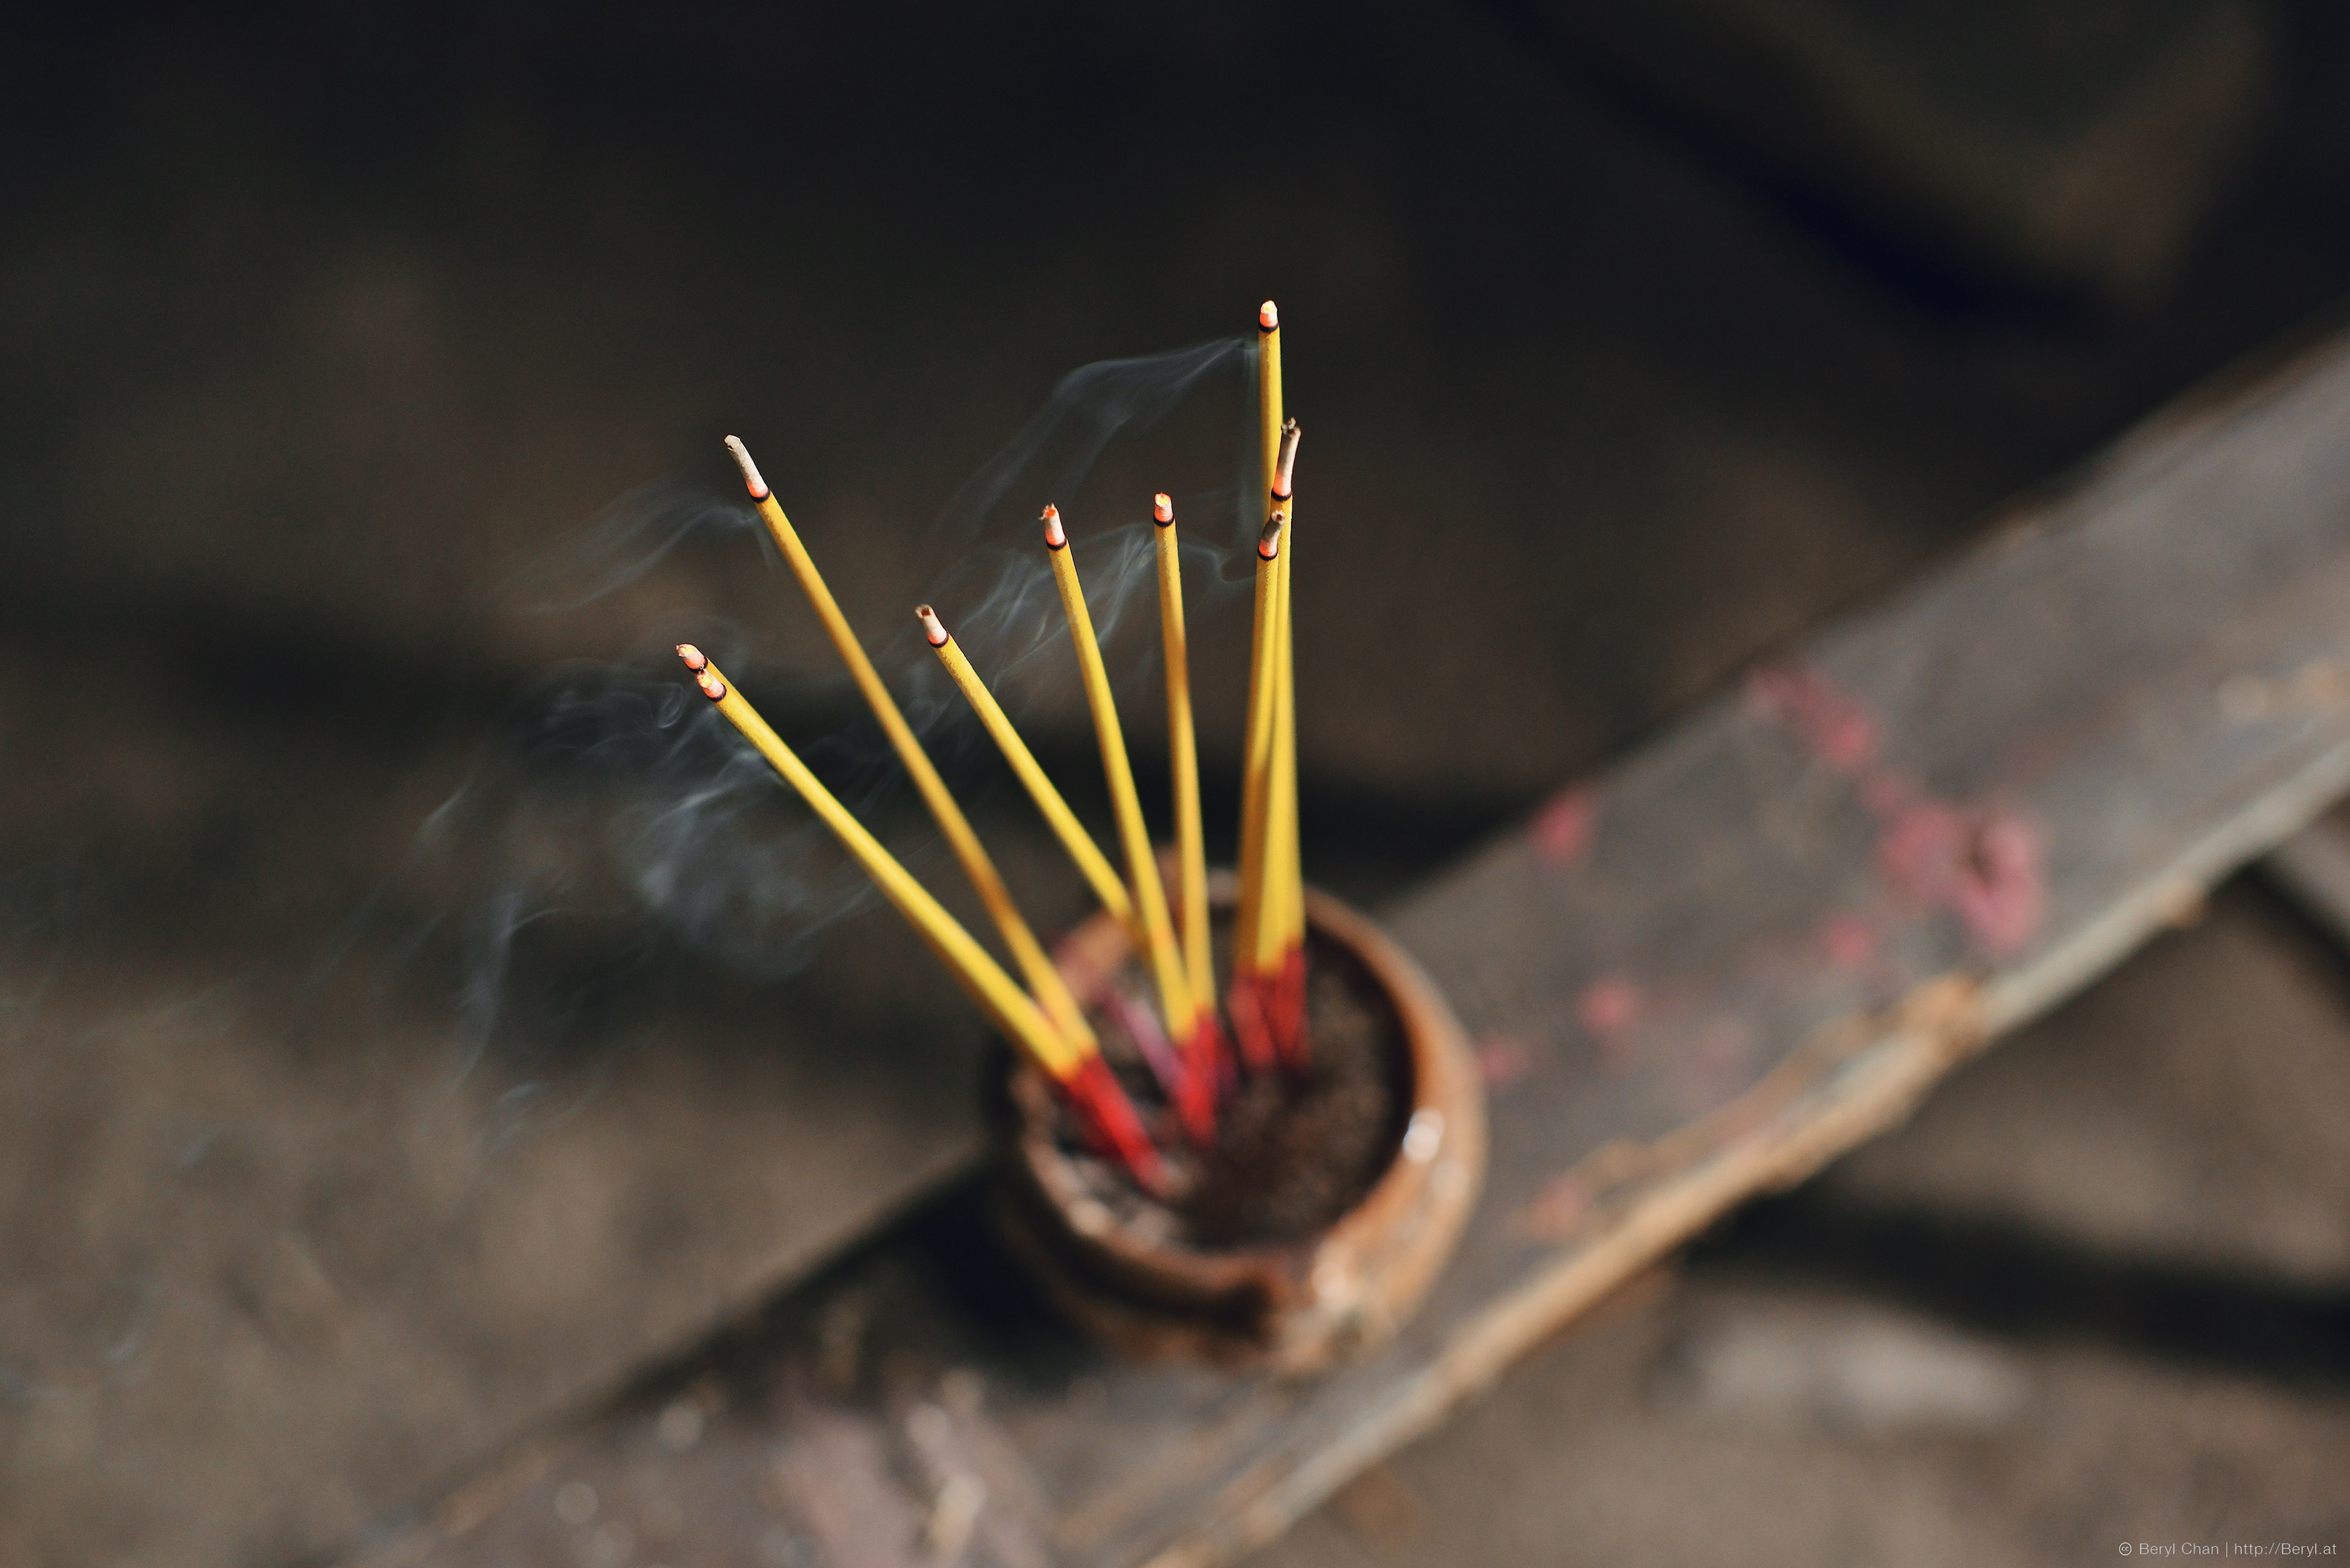
nature, bokeh, abstract, wood, photography, leaf, flower, smoke, dslr, red, color, soil, nikon, close up, 50mm, burning, nikond800e, afsnikkor50mmf14g, vsco, macro photography